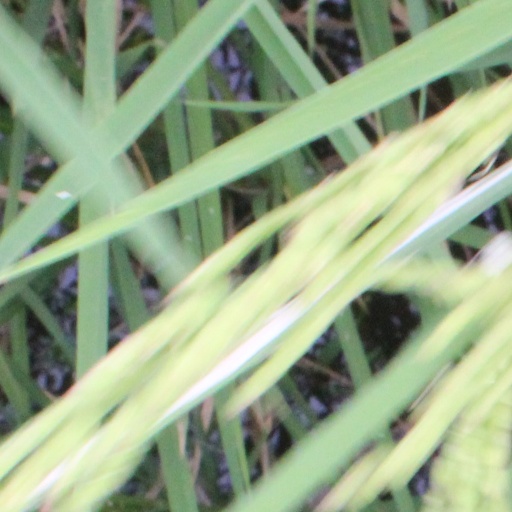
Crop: rice